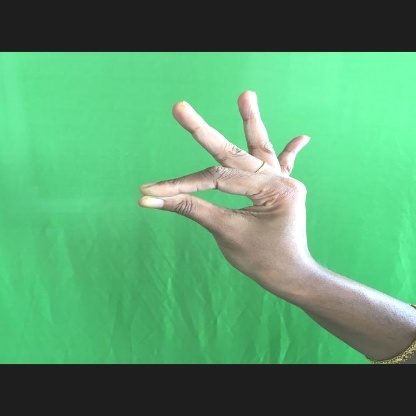
Mudra: Hamsasyam